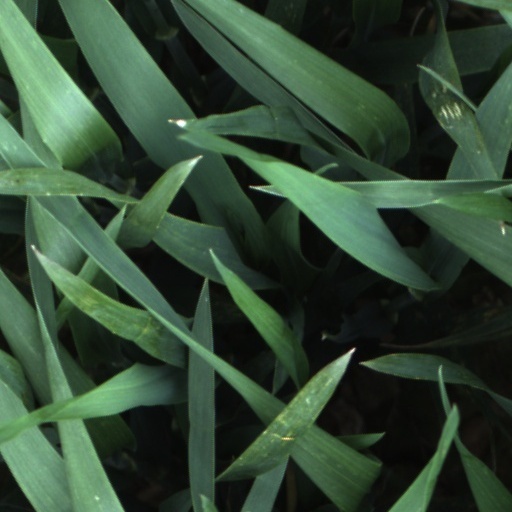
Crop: wheat